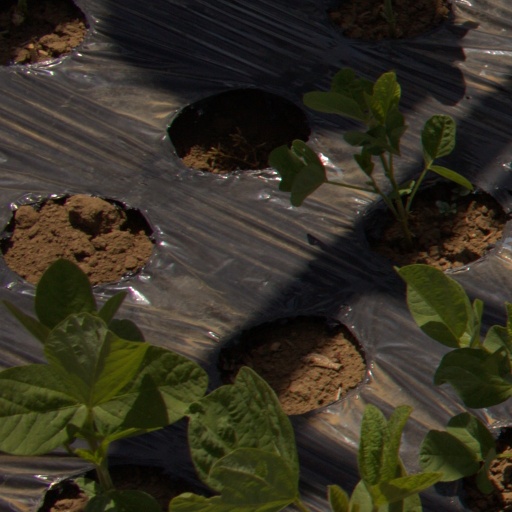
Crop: Jerusalem artichoke